District of Columbia National Guard

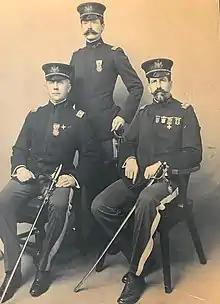
(From left to right): District of Columbia Militia commanding generals, Brig. Gen. Richard Simms (January 18, 1918 – March 31, 1920), Maj. Gen. Anton Stephan (April 28, 1920 – April 10, 1934) and Brig. Gen. William Harvey (June 4, 1913 – August 17, 1917)

The D.C. National Guard came about in part due to the efforts of President Thomas Jefferson, the first president to spend his term in District of Columbia. He came into office during a time when strife between two major political parties were threatening to divide a newly developed country. The commanding generals of the two closest militia units were members of President Jefferson's rival political party. At this point, there was only a very small regular army, and they were mostly patrolling the border. If a state's militia tried to force political will, there would be no way to keep them from marching on the Capitol and coercing, or overthrowing the government.